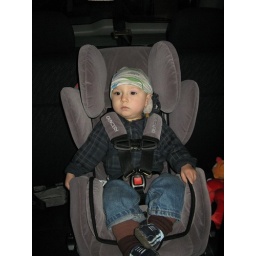
first time in the big boy car seat